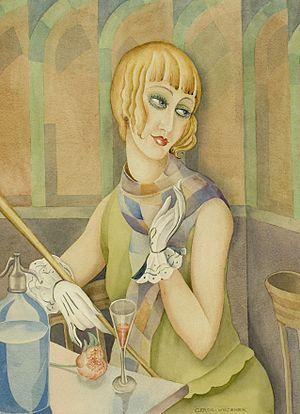
L'histoire de la transidentité remonte au premier cas enregistré dans les anciennes civilisations asiatiques. La sensibilisation et le développement de la communauté trans a débuté seulement à partir de la seconde moitié du 20ᵉ siècle.
Lili Ilse Elvenes, plus connue sous le nom de Lili Elbe, est une artiste peintre danoise et une femme trans connue pour être l'une des premières personnes à avoir transitionné en bénéficiant d'une chirurgie de réattribution sexuelle, en 1930.
Gerda Wegener est une portraitiste, peintre de genre, caricaturiste, dessinatrice et illustratrice franco-danoise.